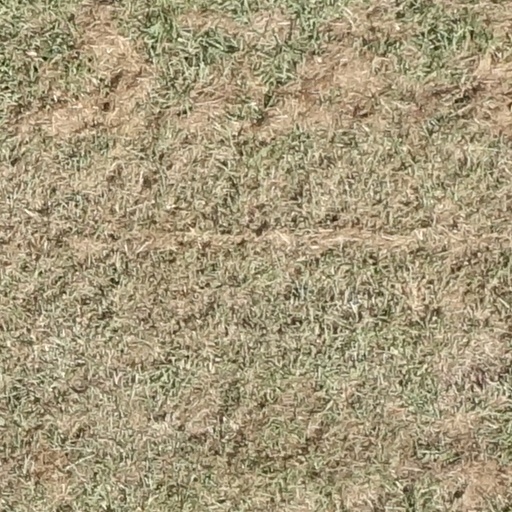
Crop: sorghum